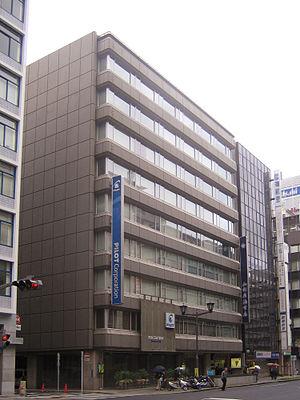
Pilot Corporation est un concepteur et fabricant de matériel de bureau depuis le début du XXᵉ siècle, connue en particulier pour ses stylos.